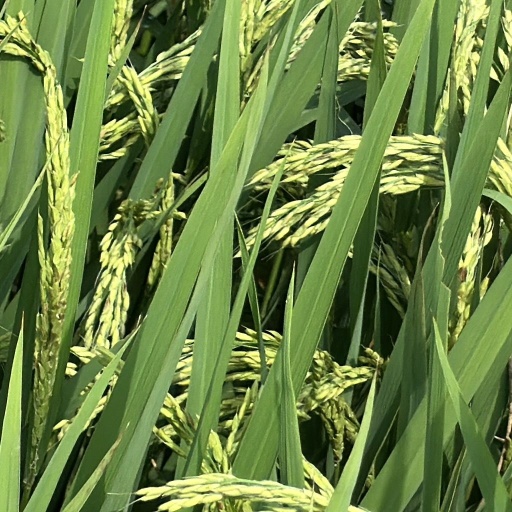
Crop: rice